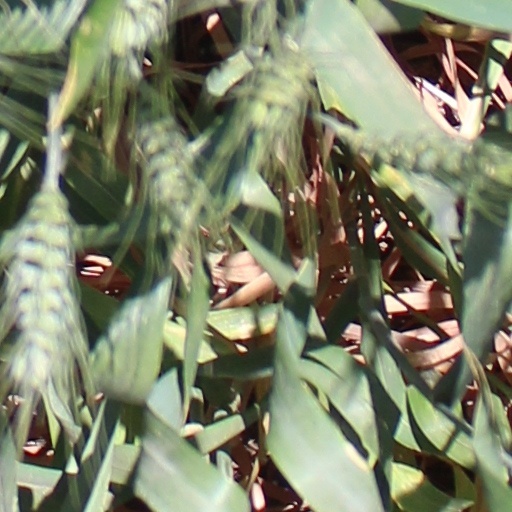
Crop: wheat